Lorenzo Melgarejo

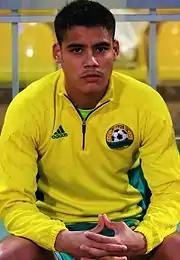
Melgarejo with Kuban in 2015

In July 2013, it was widely reported that Liverpool had agreed a deal to sign Melgarejo on loan, with a view to making the move permanent at the end of the season, but no transfer took place. Instead, on 2 September, he signed with Russian Premier League club FC Kuban Krasnodar for a €5 million fee.